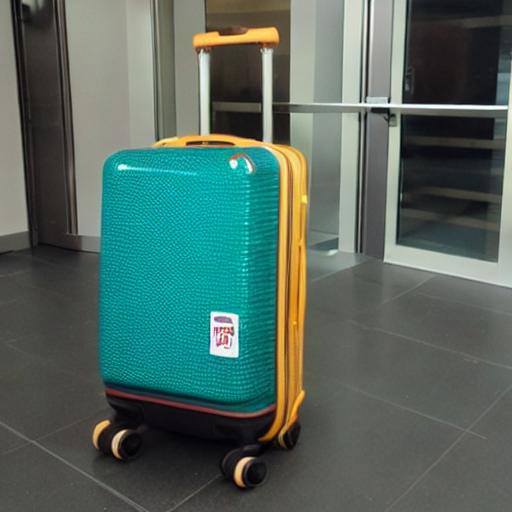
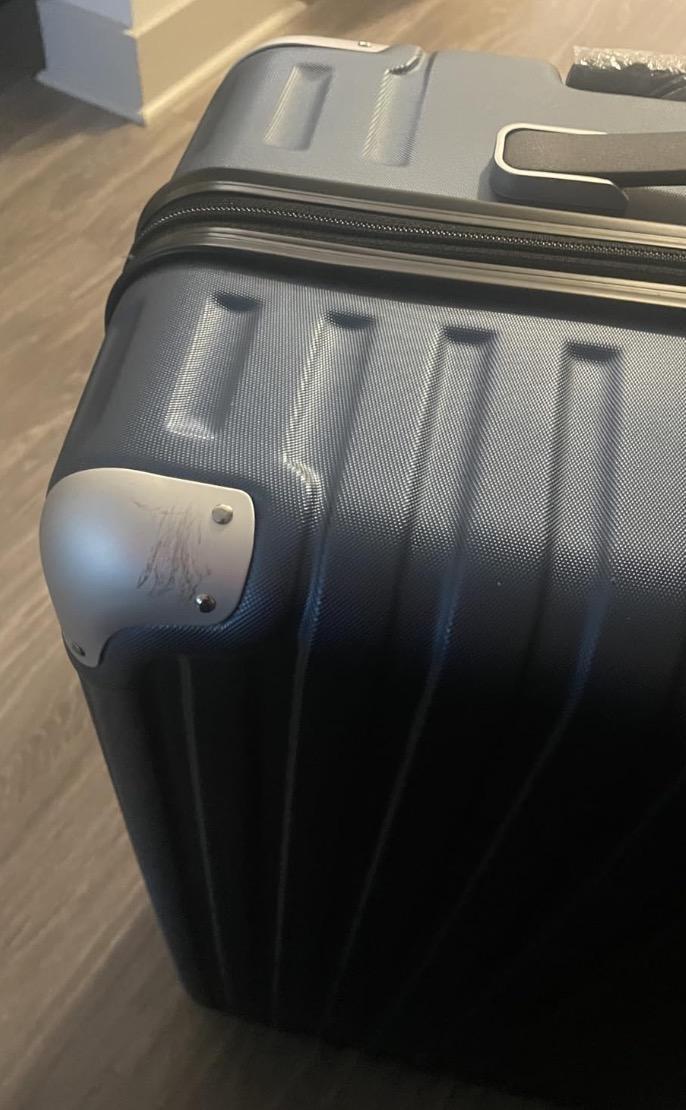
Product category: items_tea
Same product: no